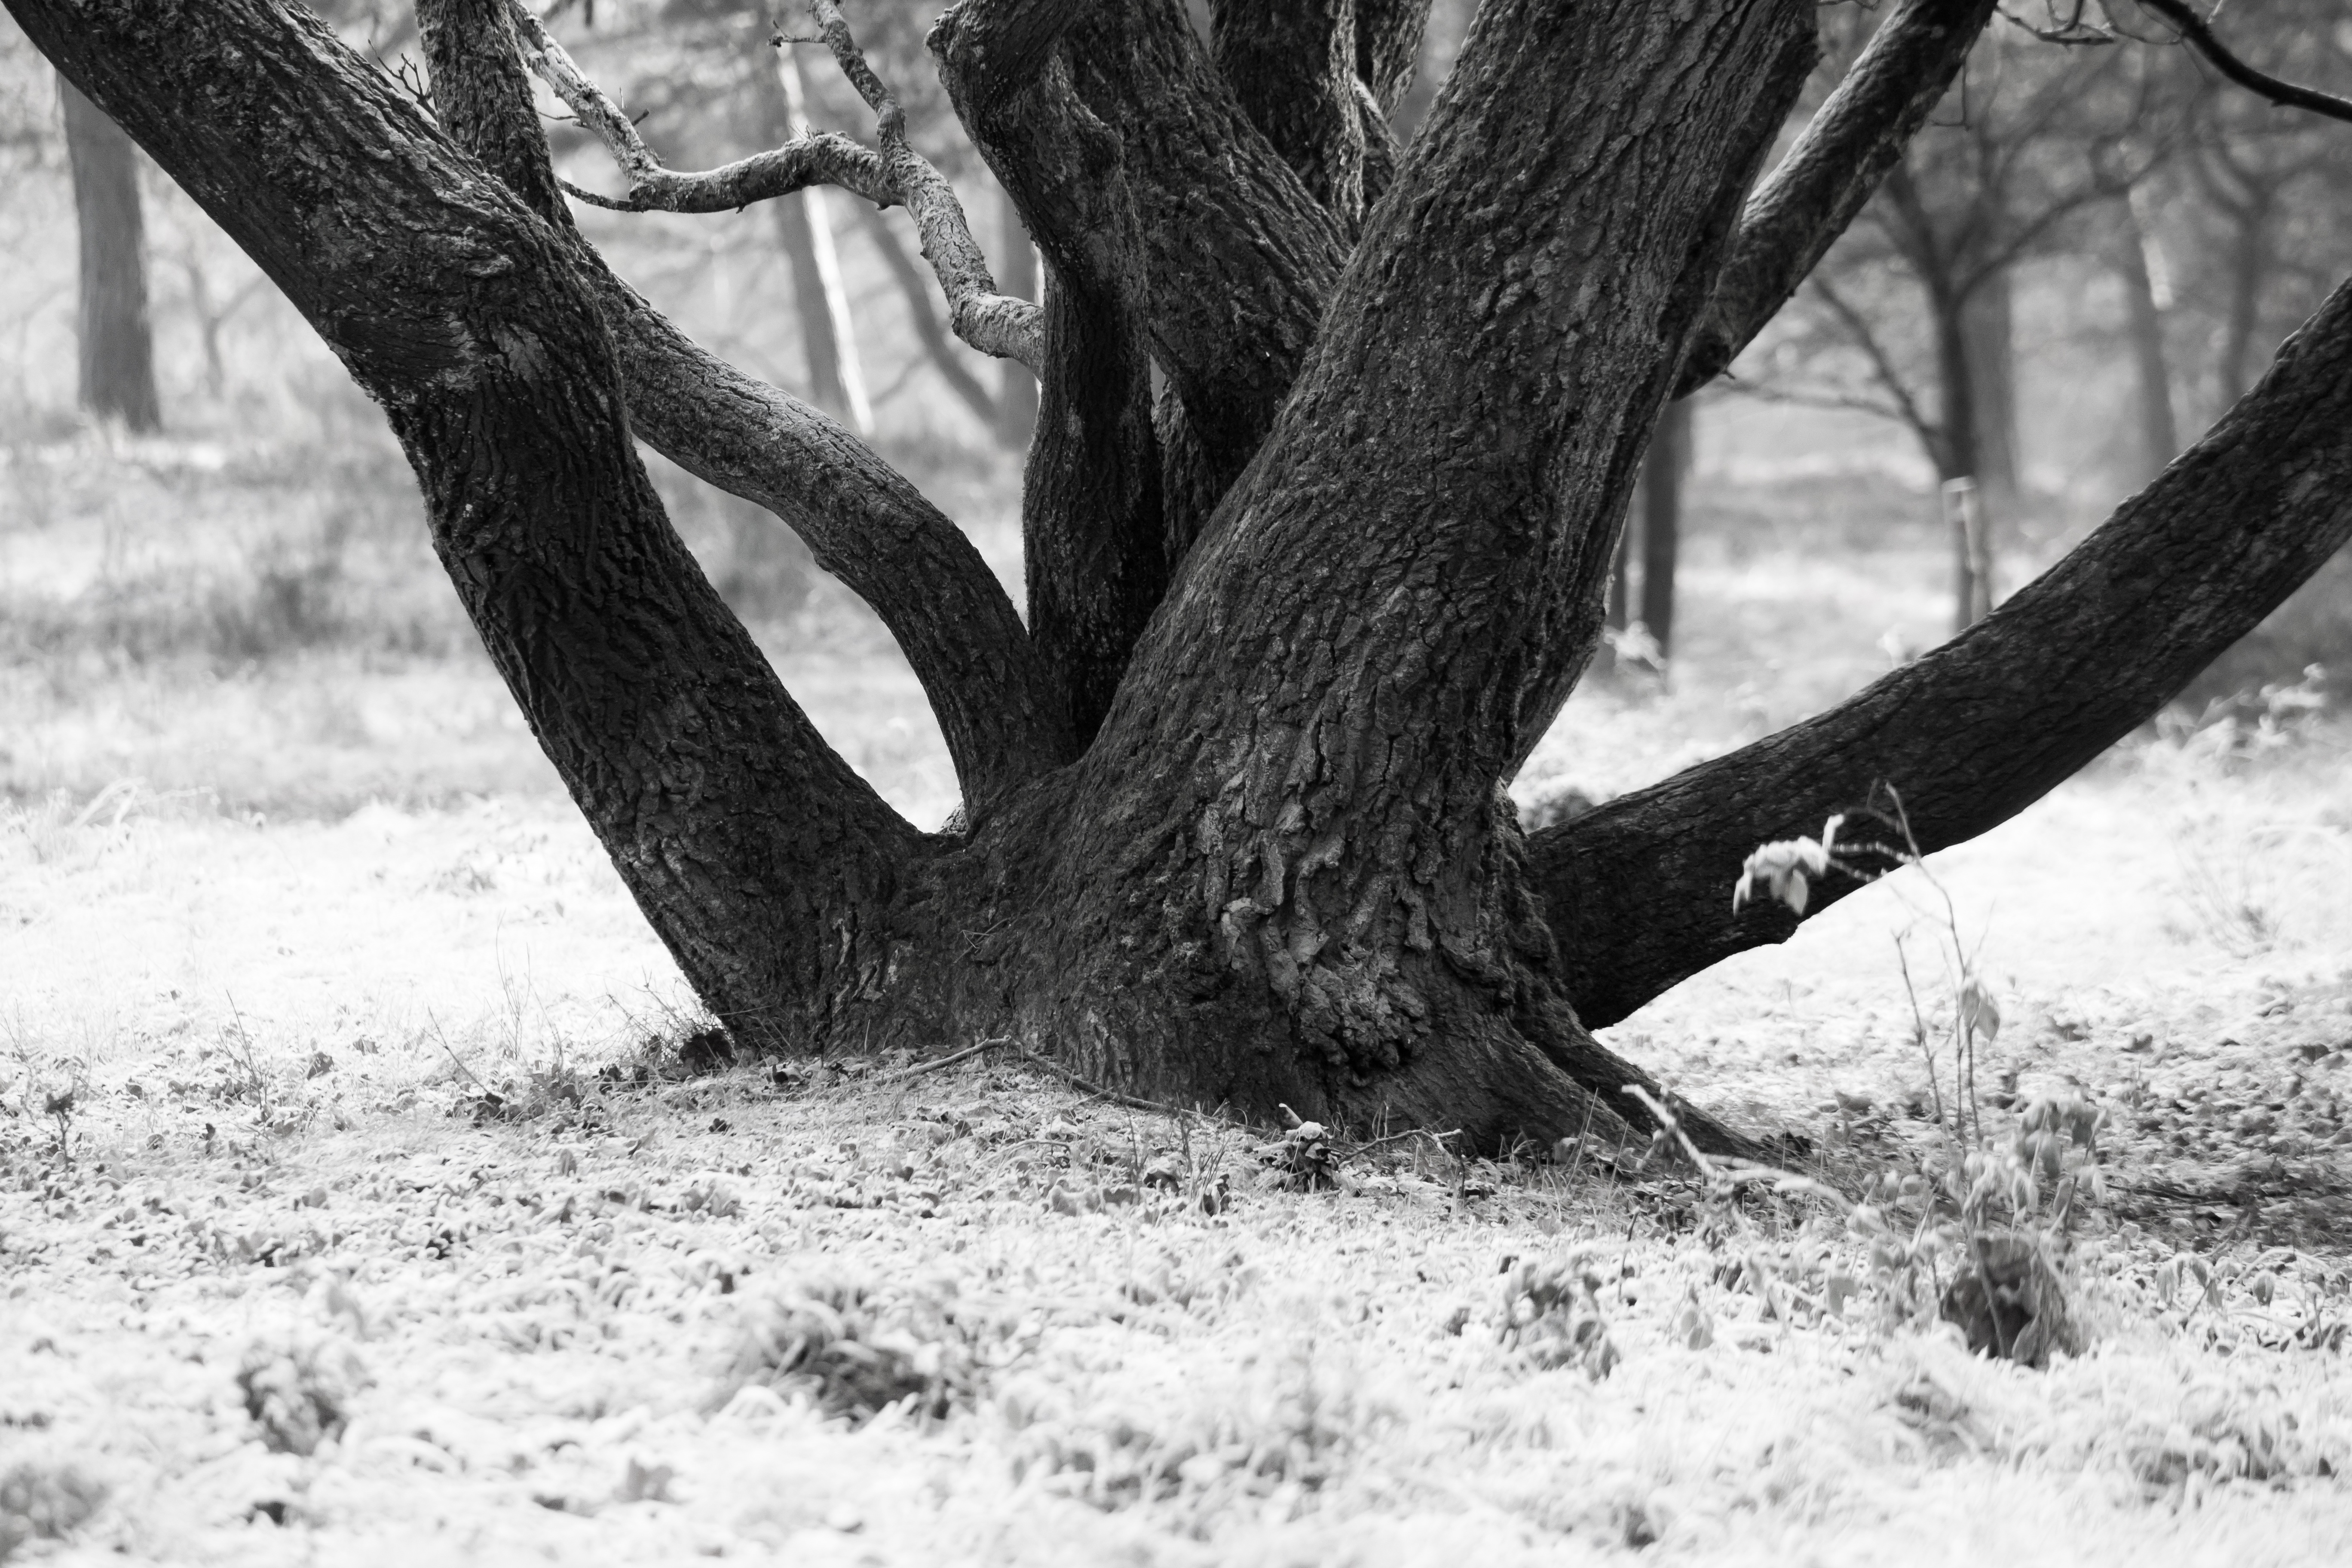
tree, forest, branch, snow, cold, winter, black and white, plant, wood, meadow, frost, trunk, bark, log, frozen, monochrome, woodland, tree bark, wintry, monochrome photography, woody plant